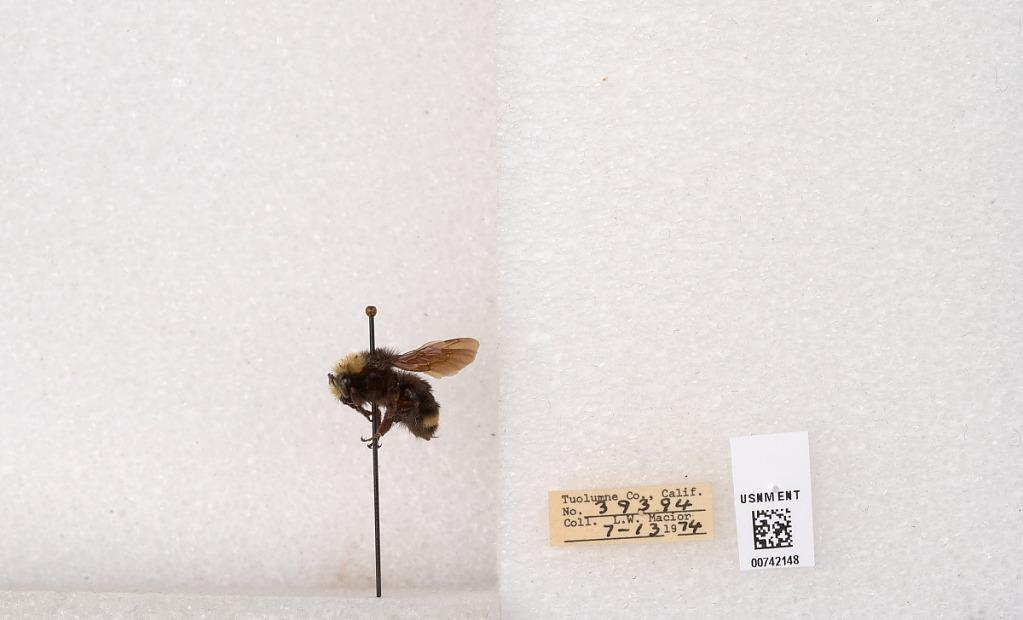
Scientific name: Bombus (Pyrobombus) vosnesenskii Radoszkowski
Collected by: L. Macior
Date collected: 1974-7-13
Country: United States
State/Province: California
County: Tuolumne
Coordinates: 37.9712, -120.228